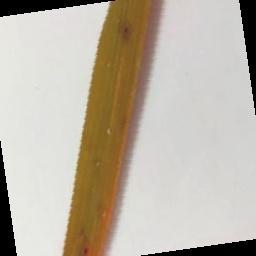
Label: Rice___Brown_Spot